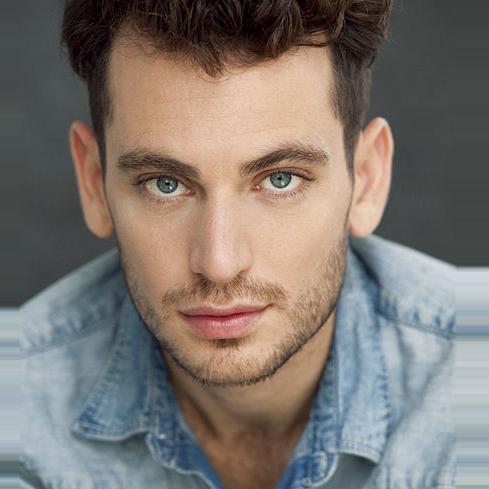
Age: 23